Bombing of Hiratsuka in World War II

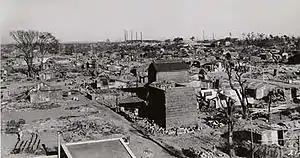
Hiratsuka after the 1945 air raid

The was part of the strategic bombing air raids on Japan campaign waged by the United States against military and civilian targets and population centers during the Japan home islands campaign in the closing stages of the Pacific War.